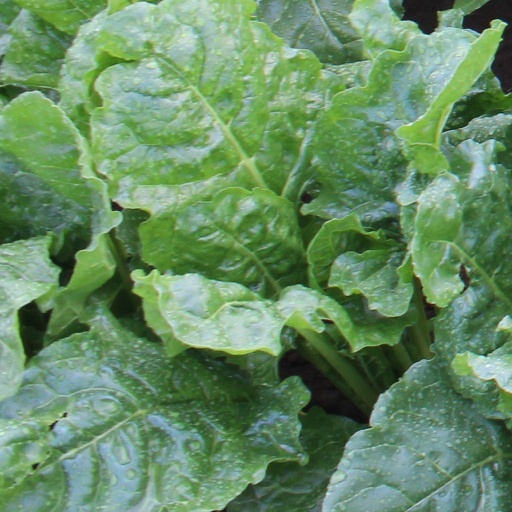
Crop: sugar beet